Caerphilly Castle

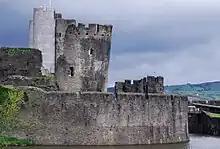
The South-East tower, leaning at an angle, probably due to subsidence

In 1263, Gilbert de Clare, also known as "Red Gilbert" because of the colour of his hair, inherited the family lands. Opposing him in Glamorgan was the native Welsh prince Llywelyn ap Gruffudd. Llywelyn had taken advantage of the chaos of the civil war in England between Henry III and rebel barons during the 1260s to expand his power across the region. In 1265 Llywelyn allied himself with the baronial faction in England in exchange for being granted authority over the local Welsh magnates across all the territories in the region, including Glamorgan. De Clare believed his lands and power were under threat and allied himself with Henry III against the rebel barons and Llywelyn.